Priscus (magister militum)

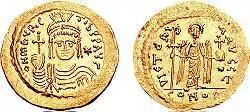
Gold "solidus" of Emperor Maurice (r. 582–602).

When the Avars resumed their operations with a large invasion in autumn 597, they appear to have caught Priscus, who was probably operating with his army at the eastern Stara Planina, off guard. They advanced quickly, and even managed to bottle up and besiege Priscus and his men at the port of Tomi, until the approach of a freshly raised army under Comentiolus forced them to abandon the siege on Easter day, 30 March 598. Priscus, however, remained strangely inactive, and Comentiolus's inexperienced army was routed in battle. The Avars then advanced south into Thrace, forcing Maurice to garrison the Anastasian Wall to prevent an attack on Constantinople. The Avar army, however, was decimated by a plague, and a treaty was quickly concluded, whereby the Avars retreated beyond the Danube in exchange for an increased annual tribute of 120,000 "solidi". The Byzantines used the time to regroup their forces, and in the summer of 599, two armies under Priscus and Comentiolus headed west along the Danube. At Viminacium, Comentiolus fell ill and Priscus assumed sole command of the campaign. His army crossed the river, and fought three successive battles over ten days. These battles were won by the Byzantines, who, according to the account of Theophylact Simocatta, killed 28,000 barbarians in total, including some of the sons of the "khagan". Priscus pursued the fleeing "khagan" and invaded the Avar homeland in Pannonia. There, a fourth battle was fought near the river Tisa, which was also won by the Byzantines. On the very next day, Priscus dispatched a reconnaissance force across the river, which attacked three Gepid settlements by surprise. According to Simocatta, 30,000 were killed and many were taken captive. Nineteen days later, another great battle was fought by the Tisza, which ended in a decisive Byzantine victory: the Avars and especially their Slavic allies suffered greatly, and Priscus took 3,000 Avars, 8,000 Slavs, and 6,200 other barbarians captive, who were sent south as slaves. Maurice, who had not yet realized the extent of his army's victory, ordered their release as a gesture of goodwill to the "khagan". Nevertheless, Priscus's campaign was a remarkable act of aggressive defence. In the words of Michael Whitby, the main modern expert on Maurice's reign, it was "without parallel in the sixth century" for the Danube frontier, and which essentially decided the war for Byzantium.